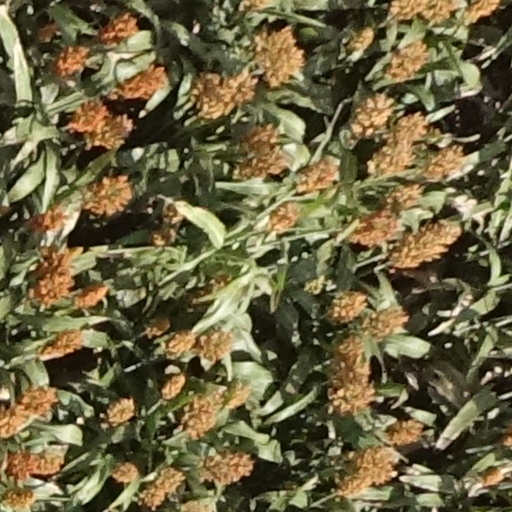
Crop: sorghum